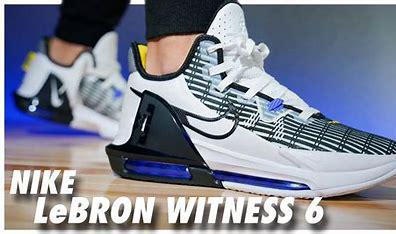
Brand: Nike
Model: Lebron Witness 6